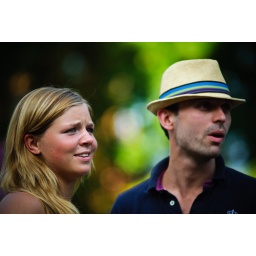
or 'Emo girl with boy in a staw hat'